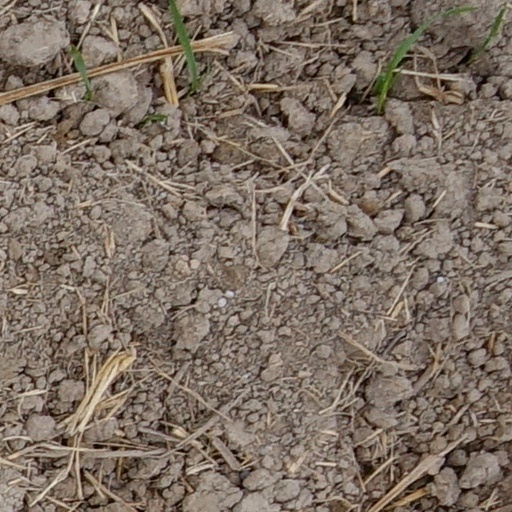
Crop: wheat